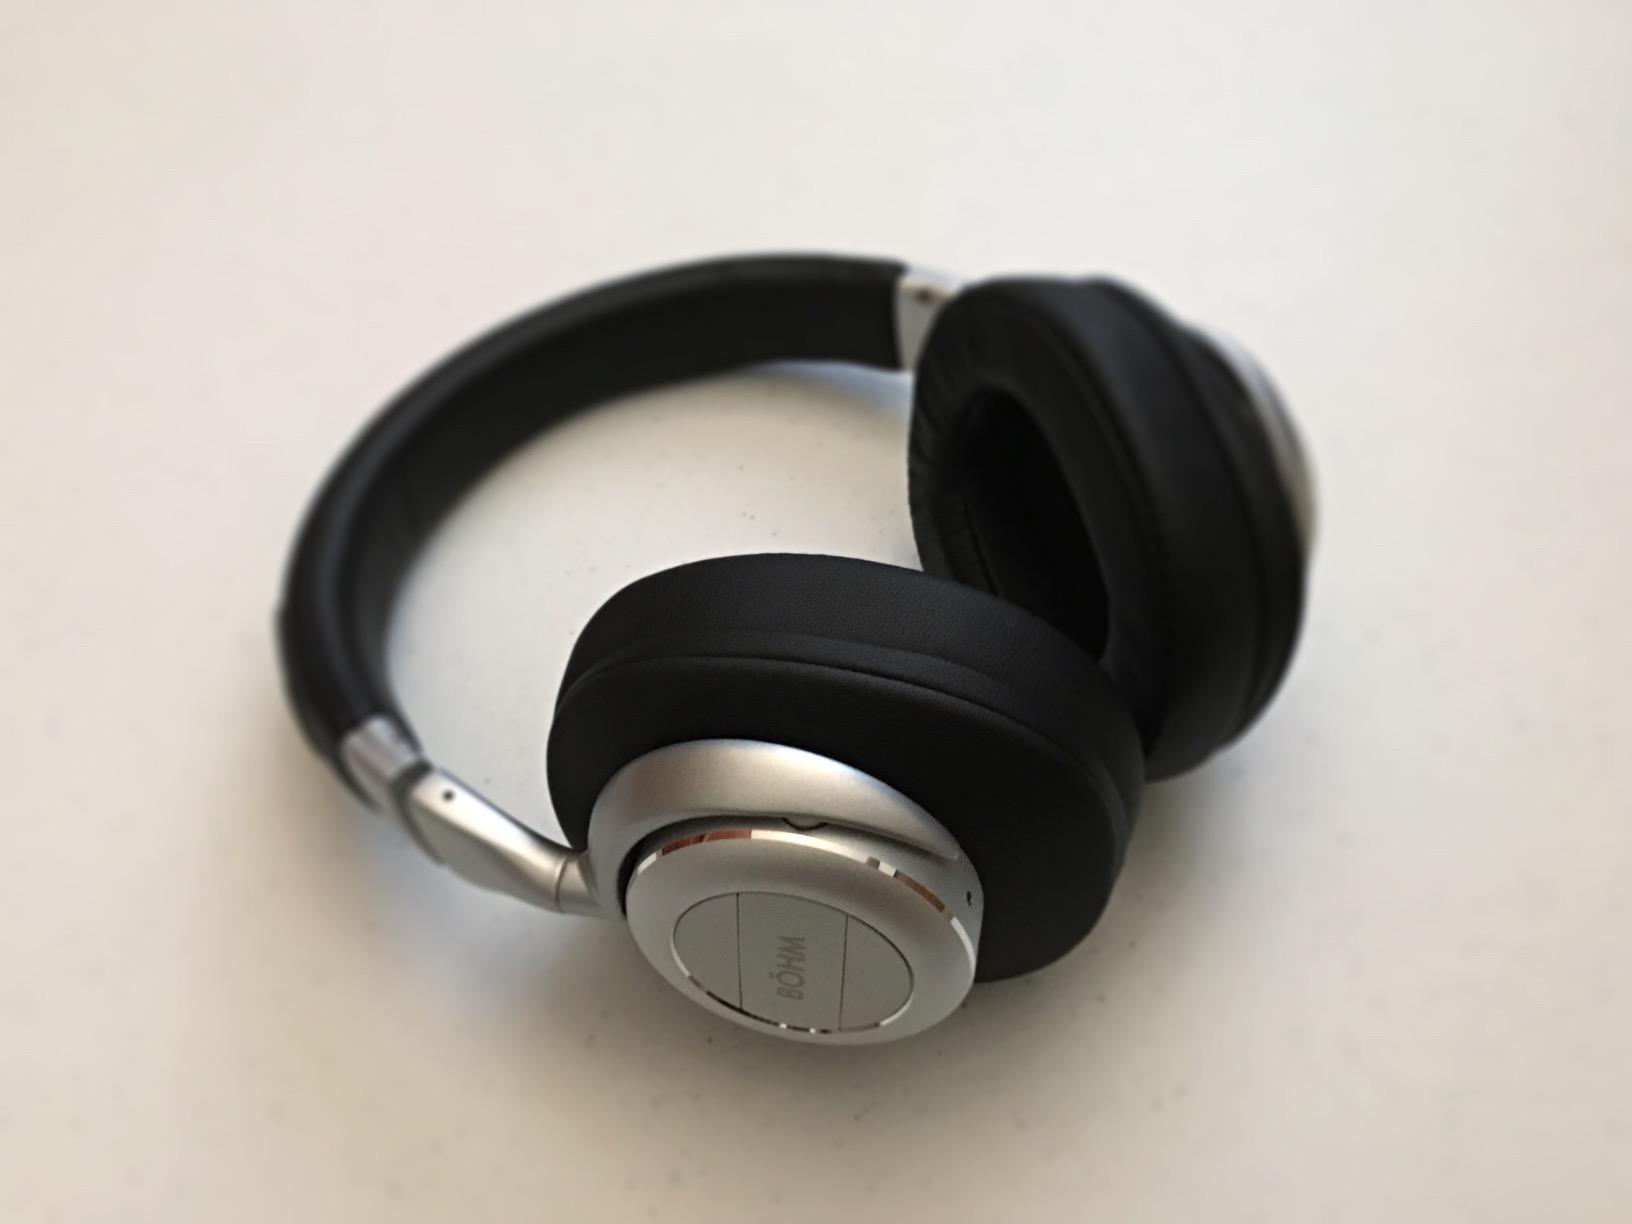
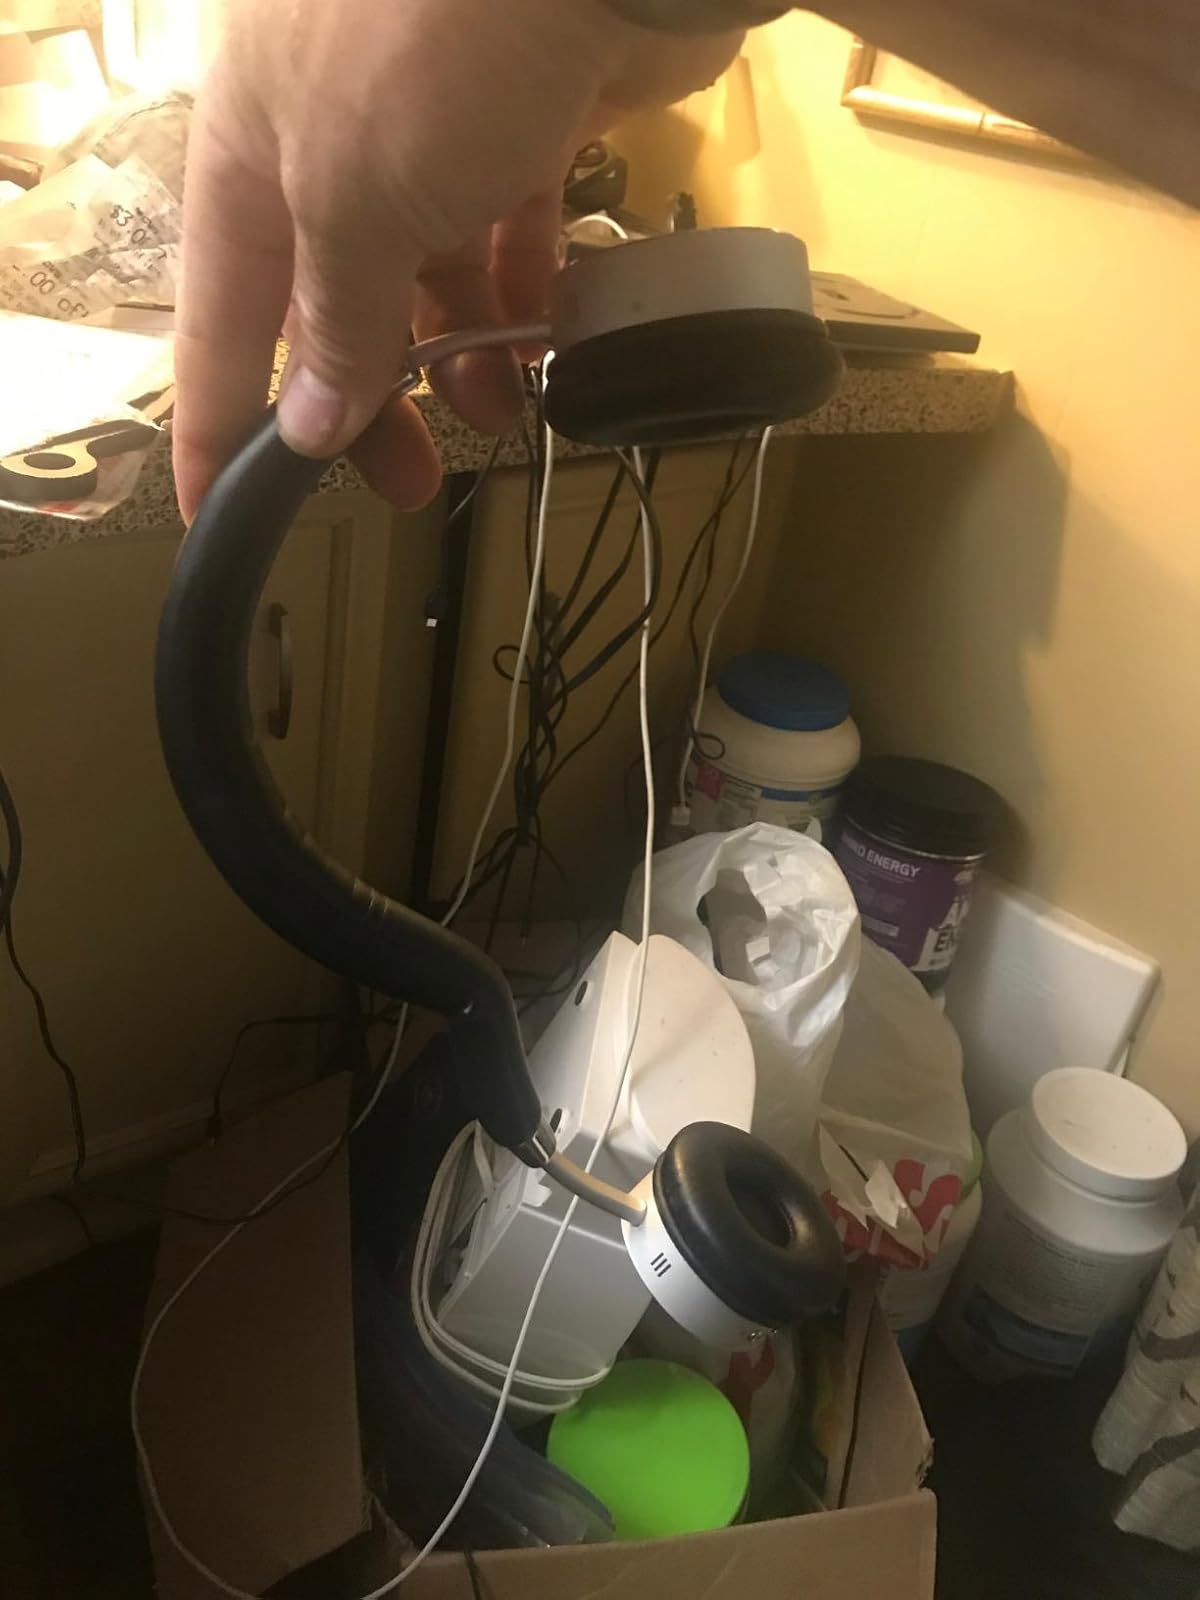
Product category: headphones
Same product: no